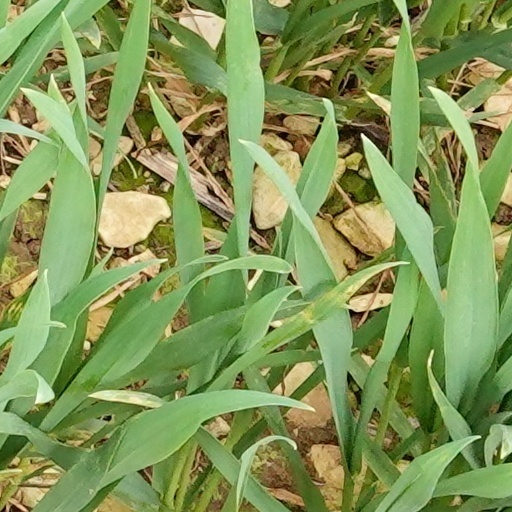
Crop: wheat